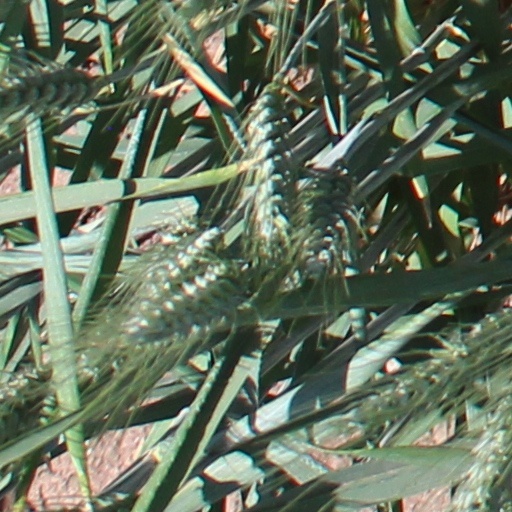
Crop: wheat